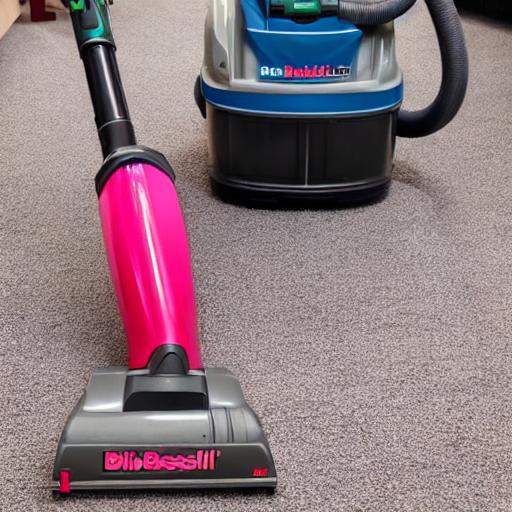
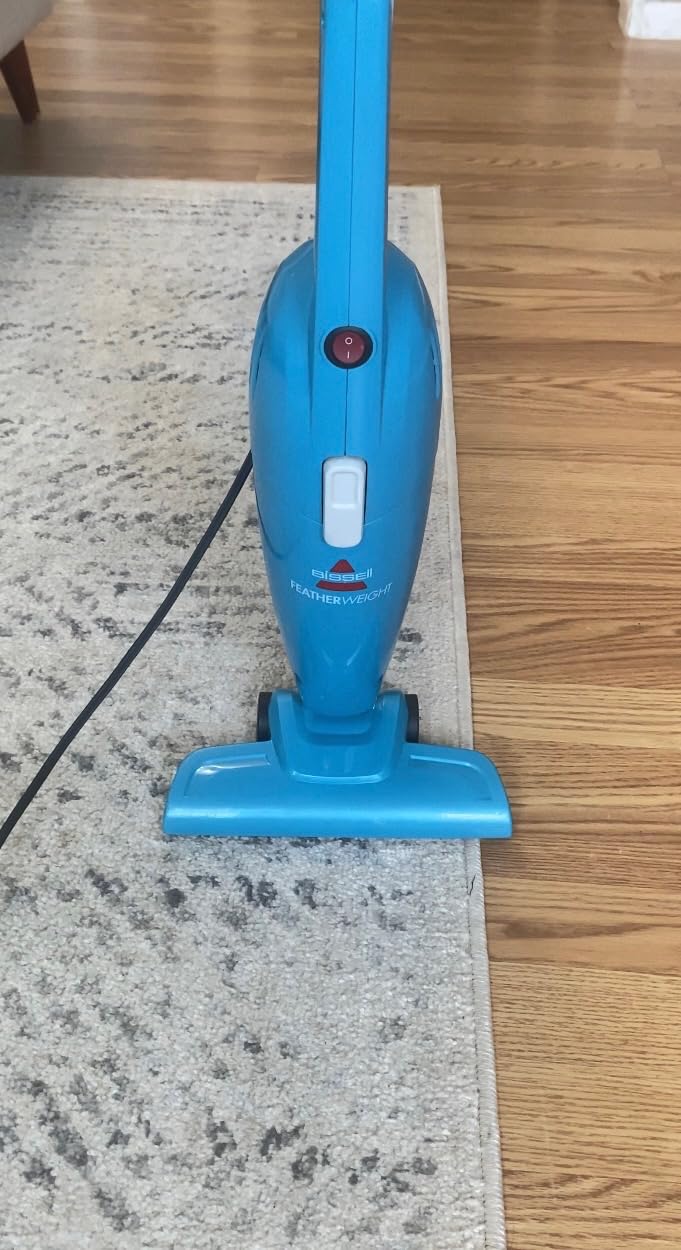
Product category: items_vacuum
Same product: no